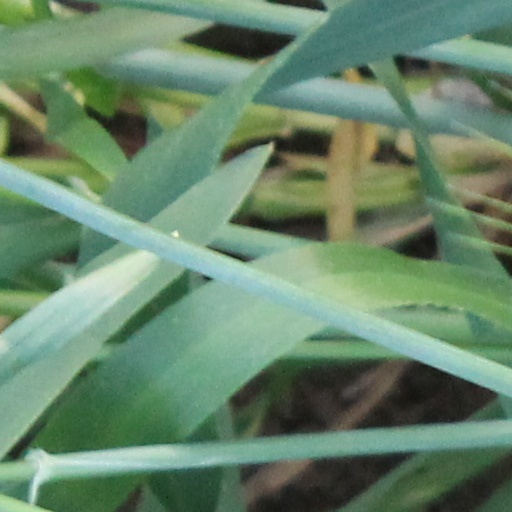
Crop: wheat